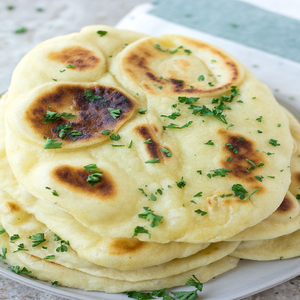
Dish: naan